Downtown Elkins Historic District

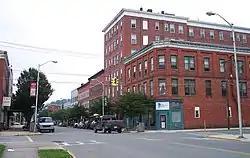
Davis Avenue, July 2006

Downtown Elkins Historic District is a national historic district located at Elkins, Randolph County, West Virginia. It encompasses 65 contributing buildings in the central business district of Elkins. It includes mostly commercial buildings constructed in the late-19th and early-20th century. Notable buildings include the Dann Building (1897), Randolph Company (1896), Randolph Hotel (1893), Wallace Bakery (1895), railroad depot (1908), Ward Building (1908), First United Methodist Church (1904), Hotel Delmonte (1899), Darden Block (1906), Brown Building (1906), Stalnaker Block (1900), and Post Office and Federal Building (now City Hall, 1917).